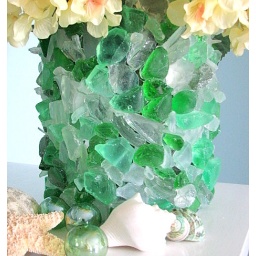
Sea glass vase or hurricane candle holder in kelly green